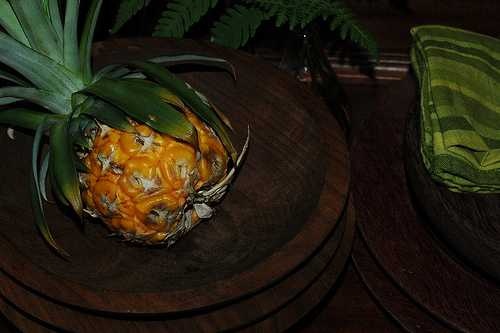
Label: Pineapple